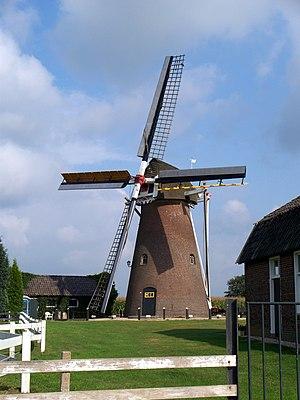
Cet article recense les moulins à vent de la province de Gueldre, aux Pays-Bas.